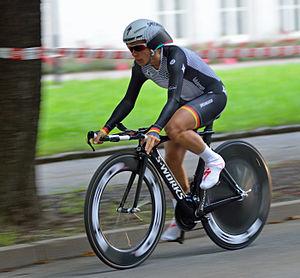
La saison 2012 de l'équipe cycliste Specialized-Lululemon est la onzième saison de la structure professionnelle de cyclisme sur route féminin Specialized-Lululemon, connue de 2002 à 2007 sous le nom de T-Mobile. Après l'arrêt de l'équipe masculine HTC-Highroad, Kristy Scrymgeour convainc le fabricant de cycle Specialized et l'entreprise d'habillement sportif Lululemon Athletica de faire perdurer l'équipe féminine en cette année olympique. L'effectif connait peu de changements : Clara Hughes et Trixi Worrack sont les principales recrues, tandis que Judith Arndt, leader de l'équipe depuis 2006, rejoint GreenEdge-AIS. Les résultats de l'année sont dans l'ensemble très satisfaisants. Ina-Yoko Teutenberg remporte de nombreux sprints et termine quatrième de l'épreuve en ligne des Jeux Olympiques. Evelyn Stevens réalise une excellente saison en s'imposant lors de la Flèche wallonne, comptant pour la Coupe du monde, en remportant une étape de prestige du Tour d'Italie et en y montant sur le podium, puis en gagnant le classement général de la Route de France. Elle est quatrième du classement final UCI.
Trixi Worrack est une coureuse cycliste allemande, membre de l'équipe Trek-Segafredo. Elle est notamment quintuple championne du monde du contre-la-montre par équipes en 2012, 2013, 2014, 2015 et 2018. Elle a également remporté la Primavera Rosa en 2005 et le Tour de l'Aude en 2004, ainsi que les titres de championne d'Allemagne sur l'épreuve sur route, trois fois, du contre-la-montre et de cyclo-cross.